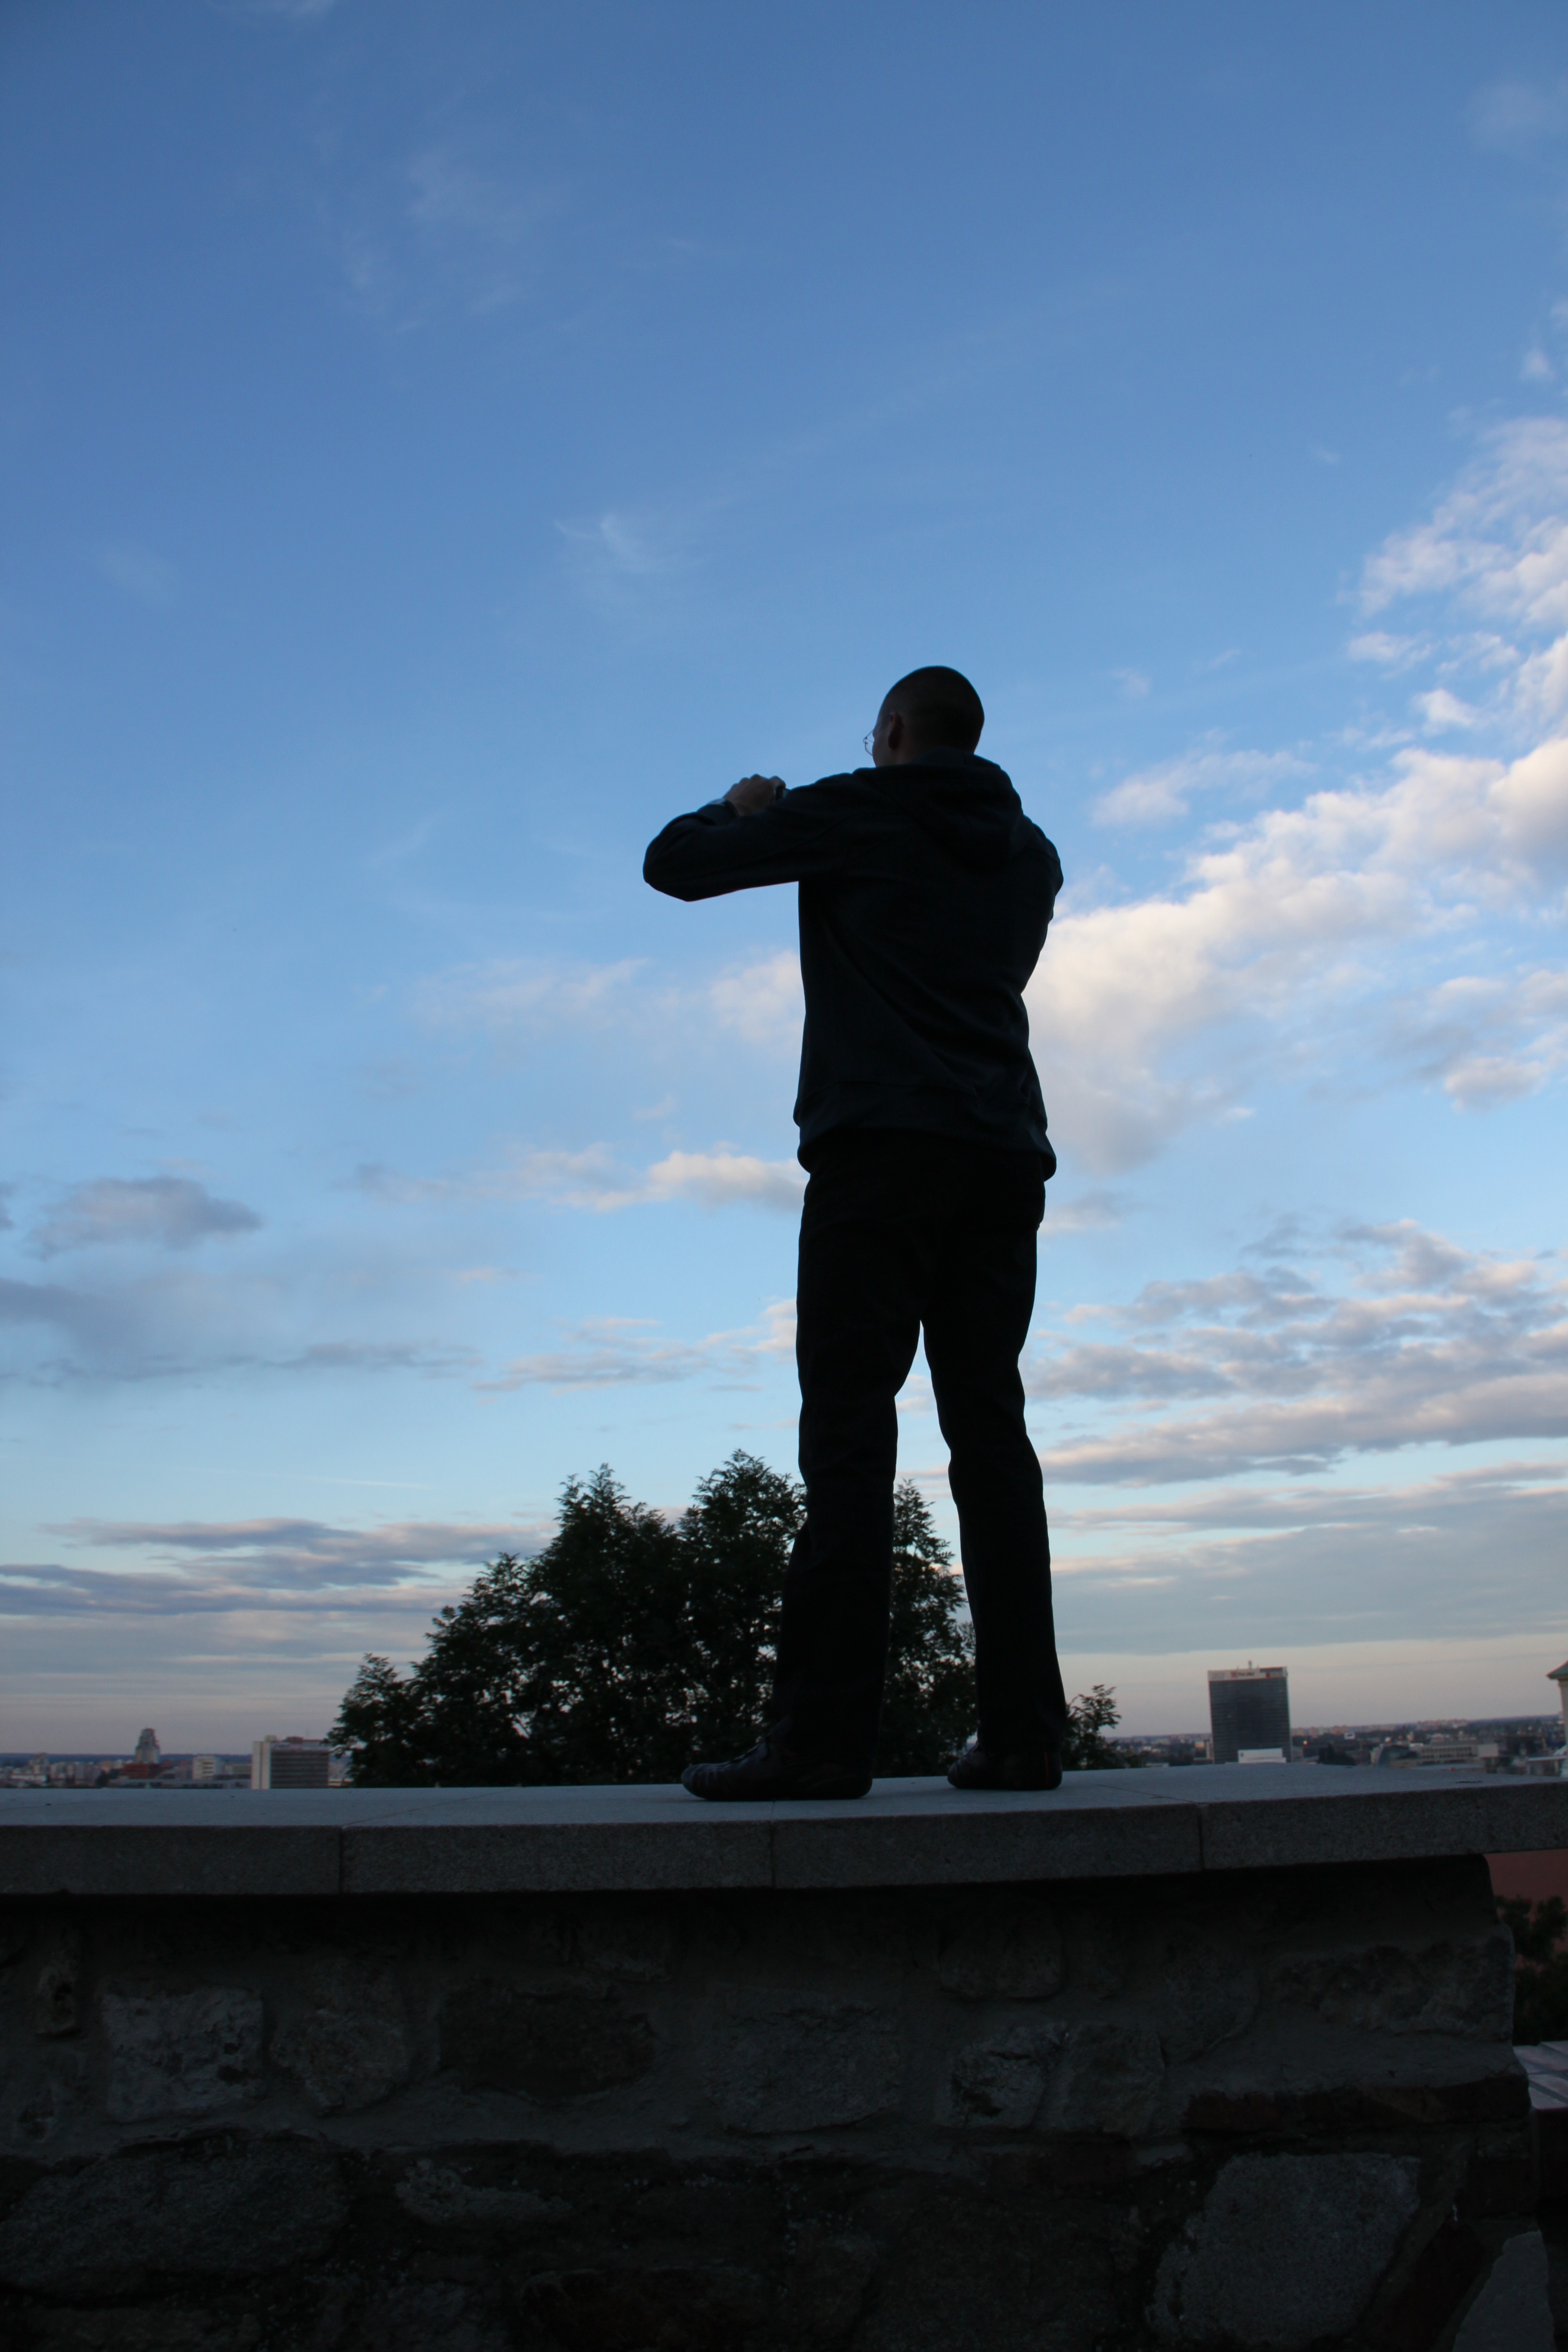
sea, coast, ocean, horizon, silhouette, cloud, sky, sunset, sunlight, monument, vacation, statue, reflection, blue, sculpture, bratislava, slovakia